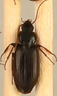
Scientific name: Calathus advena
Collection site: Rocky Mountains NEON (RMNP), plot RMNP_014